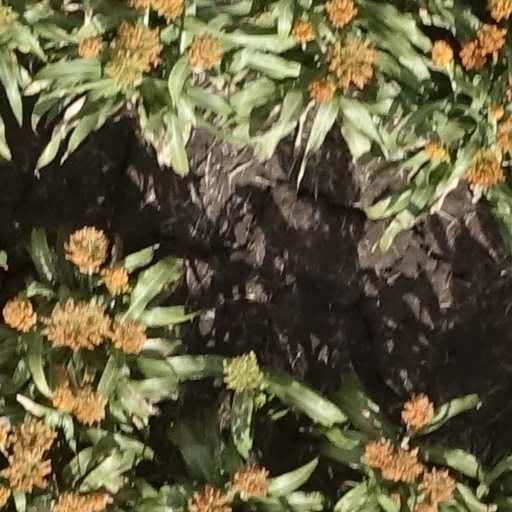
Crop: sorghum